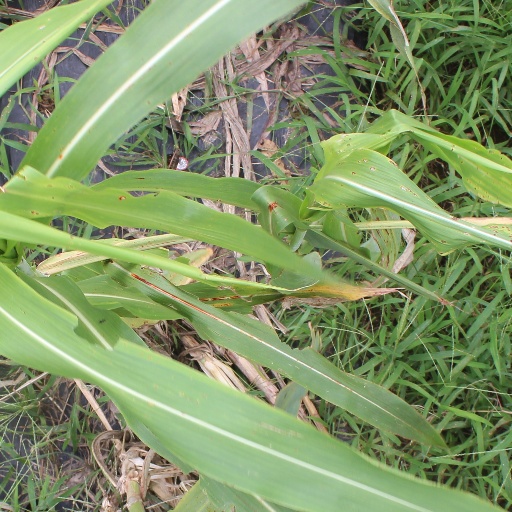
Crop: sorghum